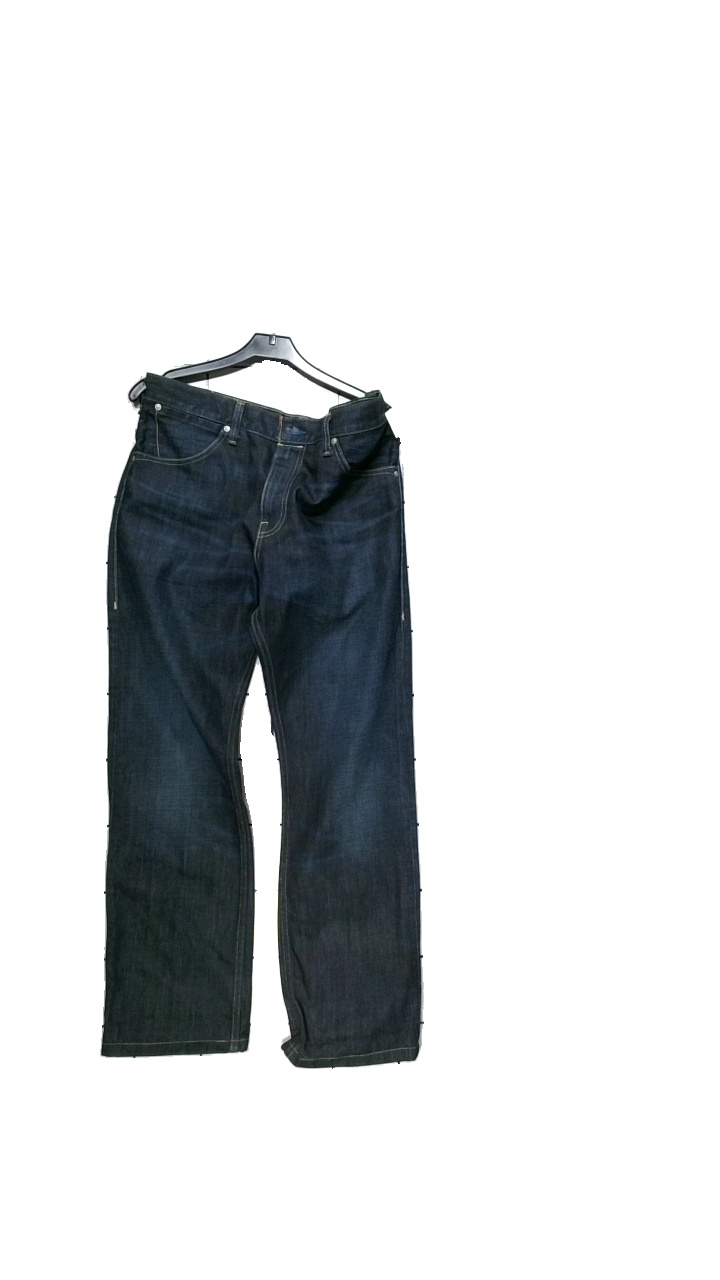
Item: Jeans (Men)
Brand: Levi's
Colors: Blue
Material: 100% cotton
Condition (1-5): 5
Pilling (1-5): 5
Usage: Reuse
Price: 150-250